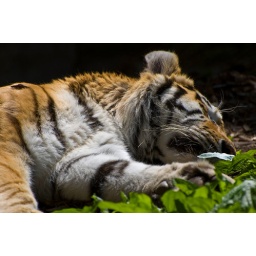
If I wanted to see a cat sleeping in the sun, I coulda stayed home!